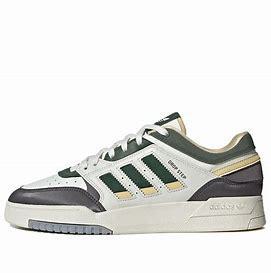
Brand: adidas
Model: Drop Step Skate